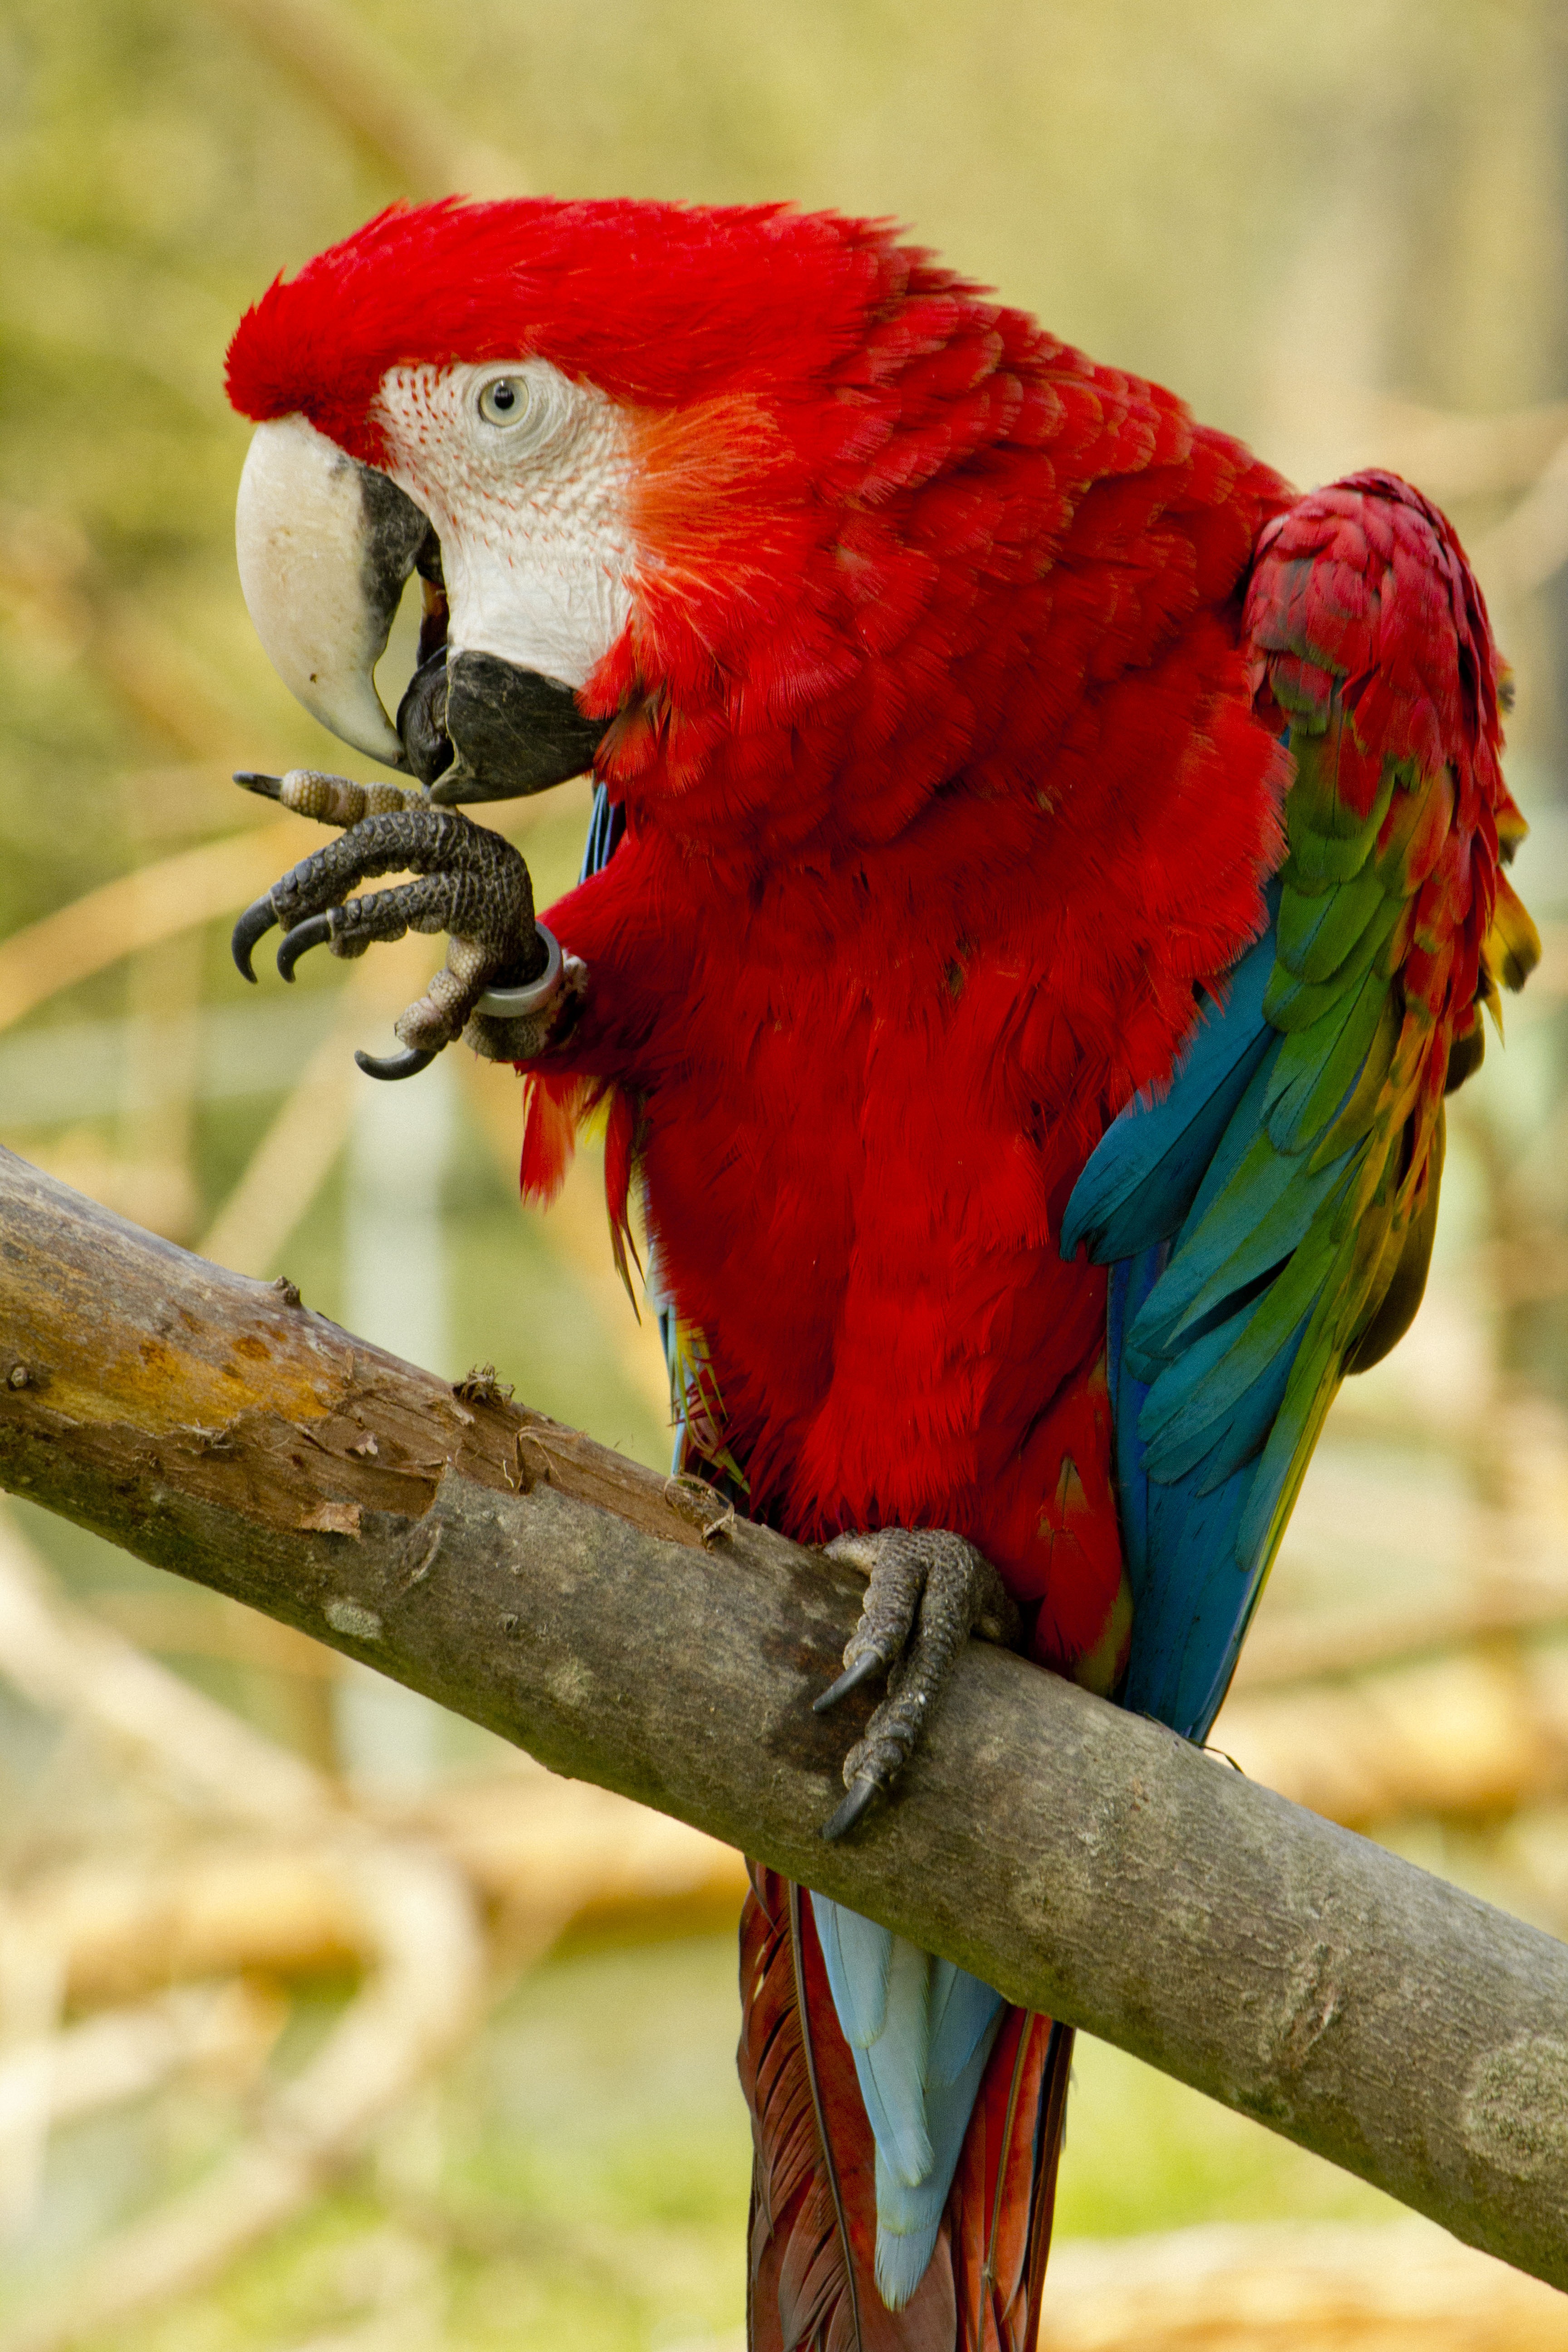
nature, branch, bird, wildlife, red, beak, fauna, lorikeet, macaw, vertebrate, parrot, spring dress, colorful birds